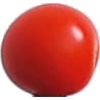
Label: Tomato Cherry Red 1